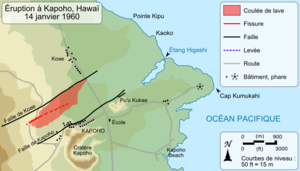
Carte de la coulée de lave le 14 janvier 1960 lors de l'éruption du Kīlauea en 1960, Hawaï, États-Unis
L'éruption du Kīlauea en 1960 est une éruption volcanique qui s'est déroulée du 13 janvier au 19 février 1960 sur le Kīlauea, le volcan le plus actif d'Hawaï, aux États-Unis. Elle fait suite à l'éruption de fin 1959 survenue dans le Kīlauea Iki, à proximité du sommet du volcan. Des fissures s'ouvrent à l'extrémité orientale de l'île d'Hawaï, juste à côté de la localité de Kapoho. Des fontaines de lave en jaillissent et forment une coulée qui progresse dans l'océan Pacifique. La lave menaçant les habitations, plusieurs digues de fortune sont successivement érigées mais elles sont rapidement débordées et Kapoho est finalement détruite. Au sommet du volcan, des séismes frappent les abords de la caldeira et trois effondrements affectent le fond du cratère du Halemaʻumaʻu avec une apparition de la lave, reliquat d'une précédente éruption. Après une éruption d'une durée d'un peu plus d'un mois qui est la troisième plus puissante du Kīlauea au XXᵉ siècle, la lave a recouvert plus de 10 km² de superficie, dont 2 km² gagnés sur la mer, et a avancé le cap Kumukahi, le point le plus oriental de l'île d'Hawaï, un peu plus vers l'est.